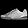
Label: Sneaker